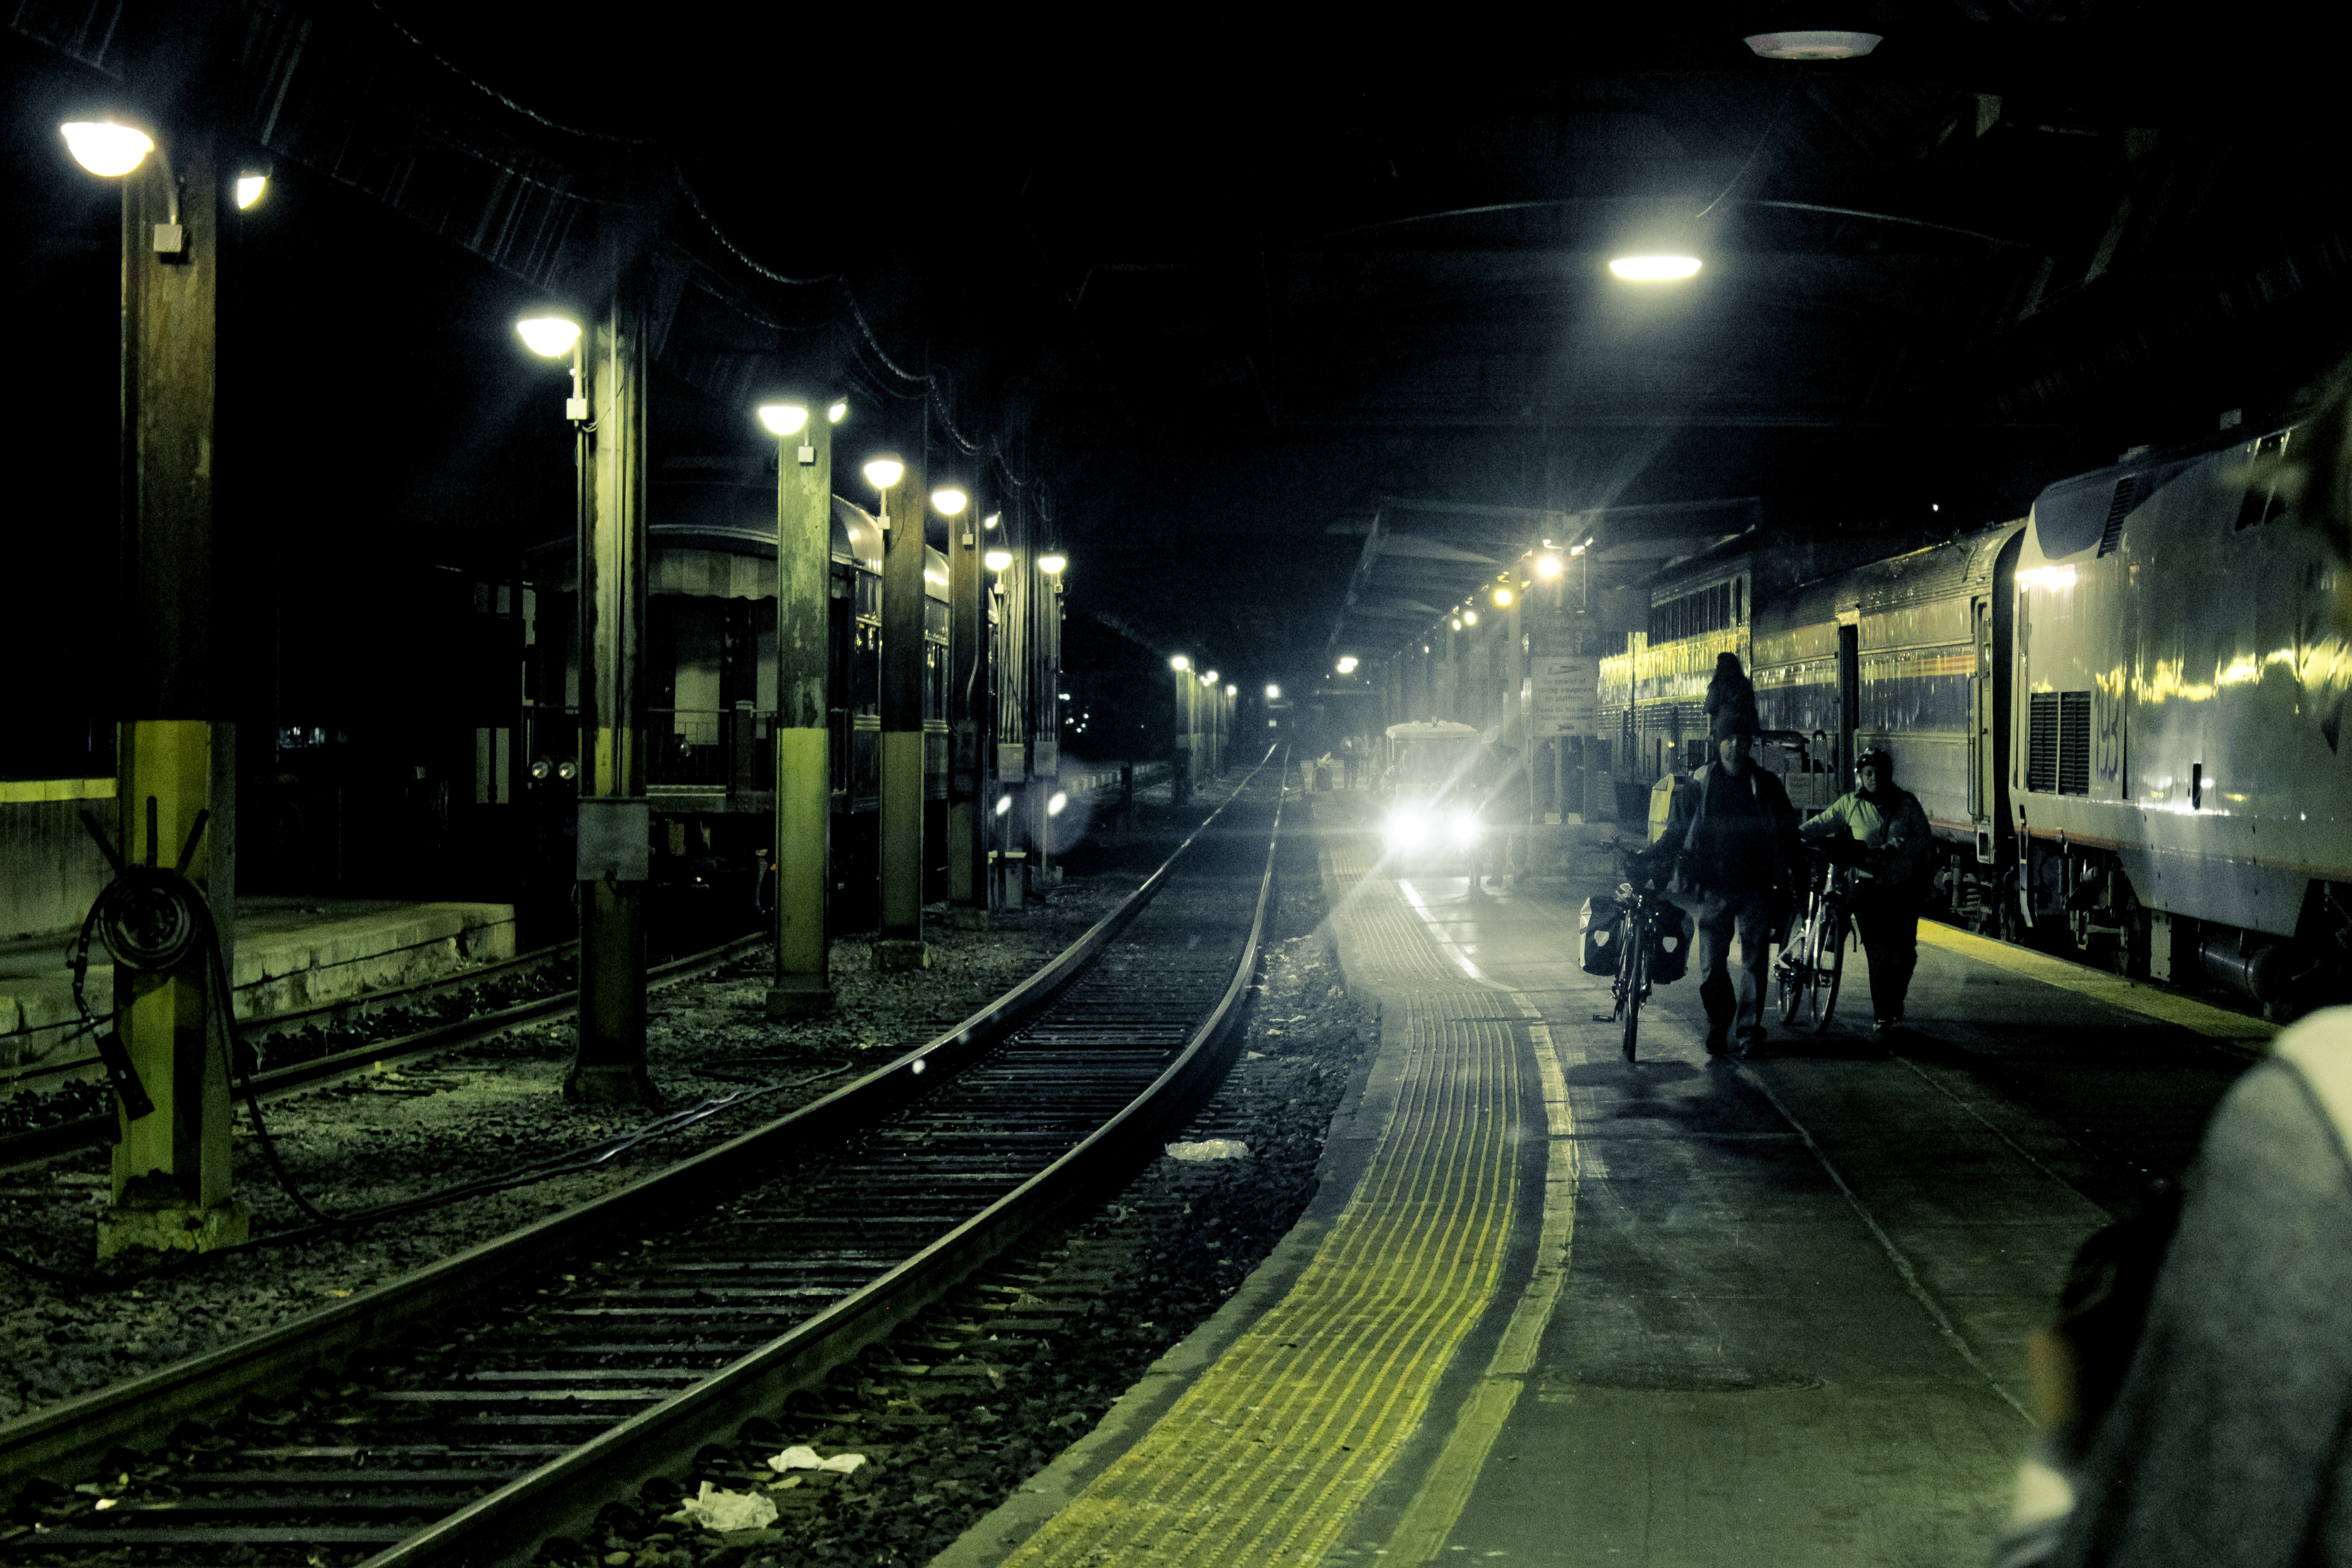
people, track, night, train, transport, vehicle, train station, darkness, lighting, public transport, tracks, rails, railways, railway station, rail transport, railway line, railroad tracks, railway track, urban area, metropolitan area